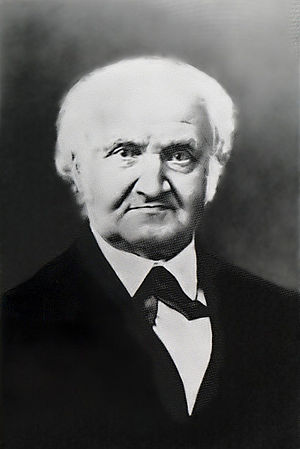
Eduard Heis
Eduard Heis var en tysk astronom.